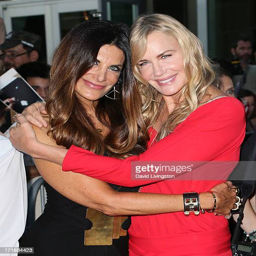
actor and environmentalist attend the premiere